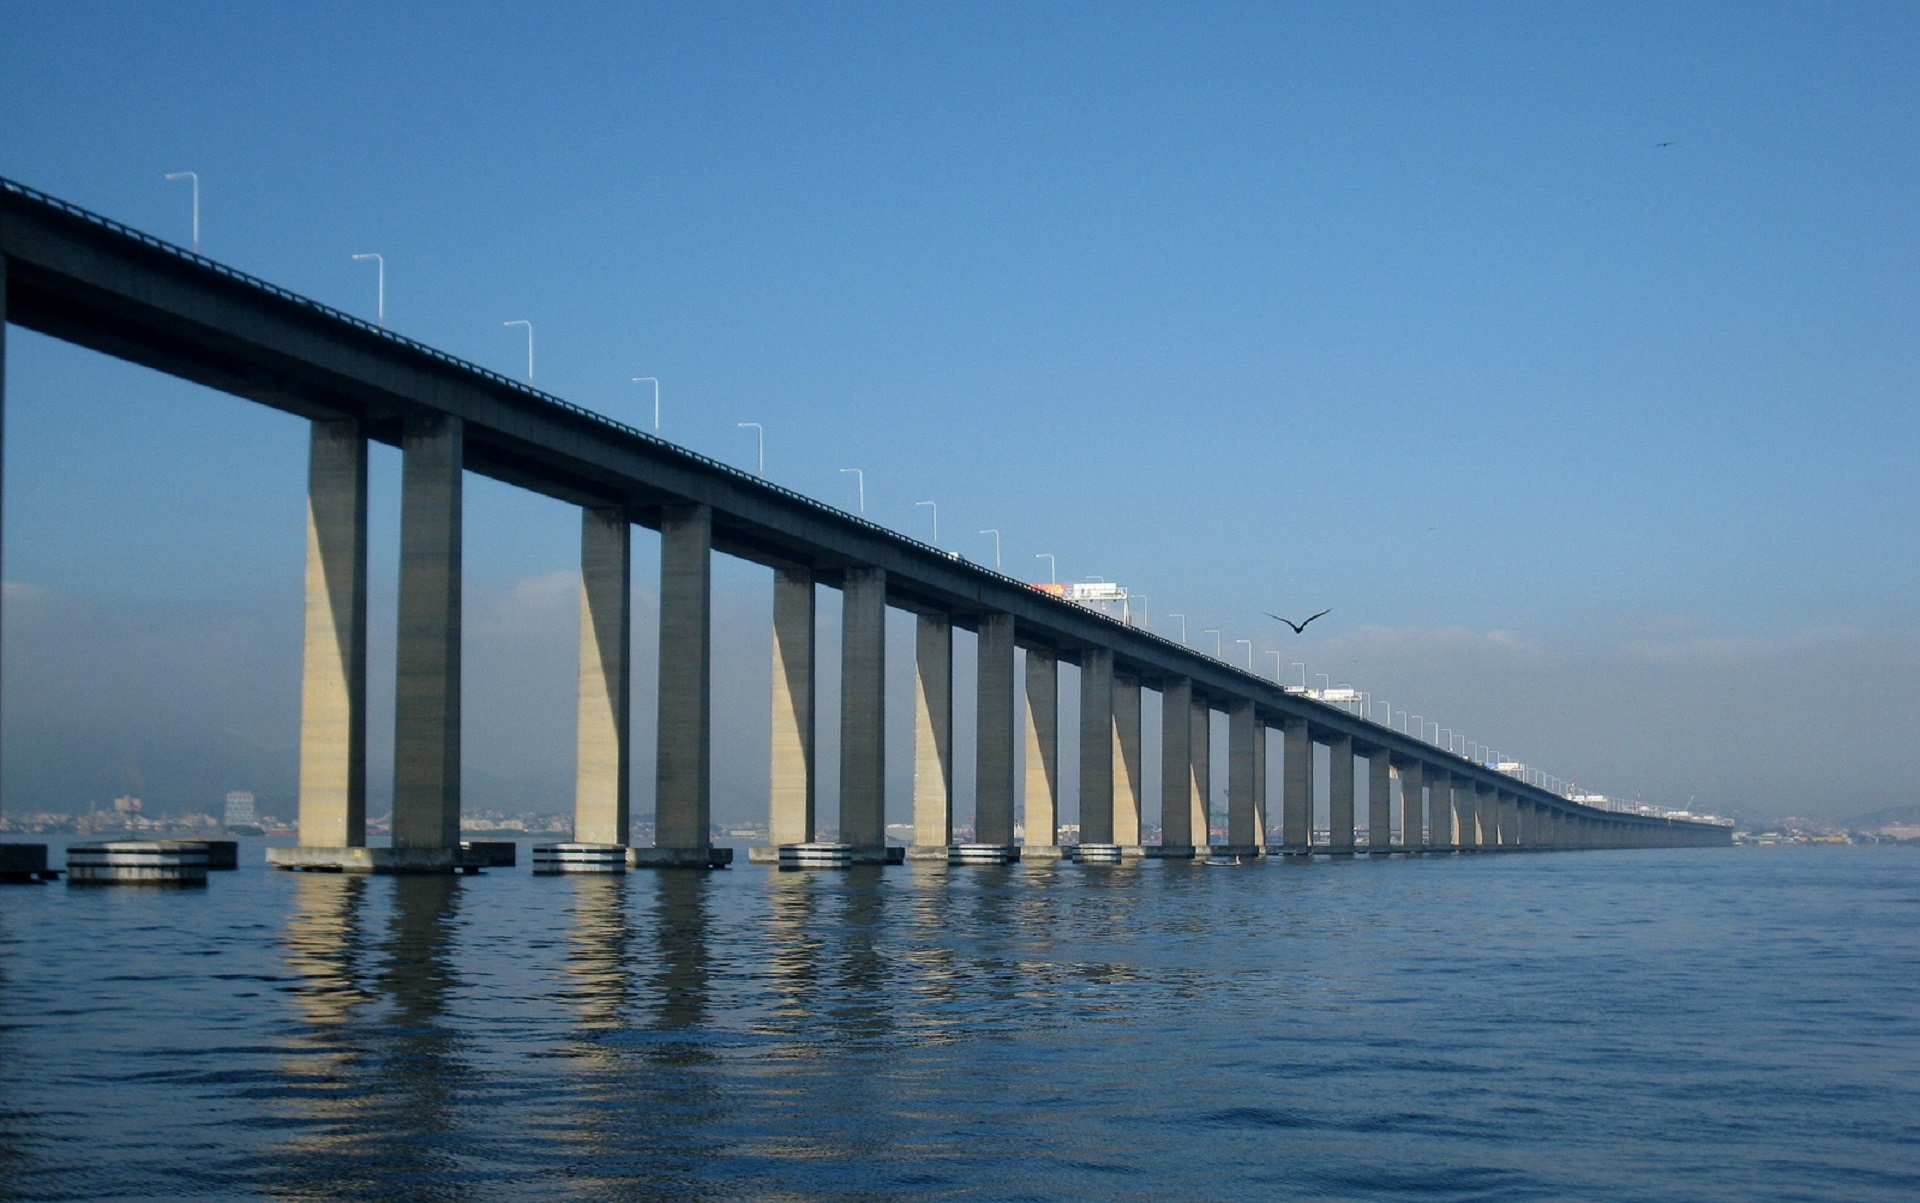
landscape, sea, water, architecture, bridge, urban, pier, construction, south america, brazil, cable stayed bridge, arch bridge, guanabara bay, nonbuilding structure, ponte rio niteroi, box girder